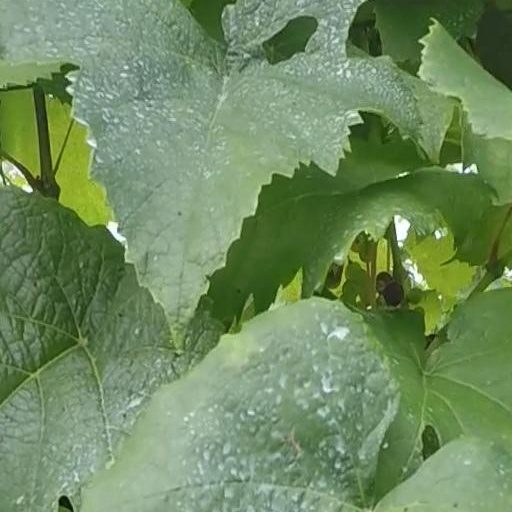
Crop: grape